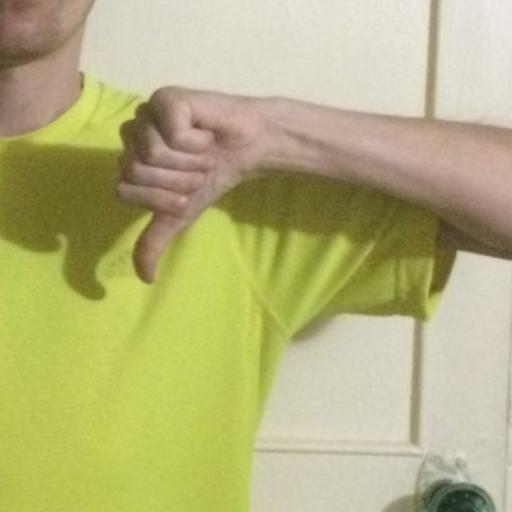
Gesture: dislike